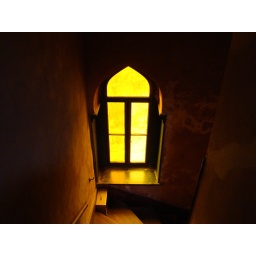
window in the servants staircase at Olana, the home of Hudson river school artist Frederick Church.